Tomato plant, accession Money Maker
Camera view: vertical (180 deg); turntable rotation: 270 degrees
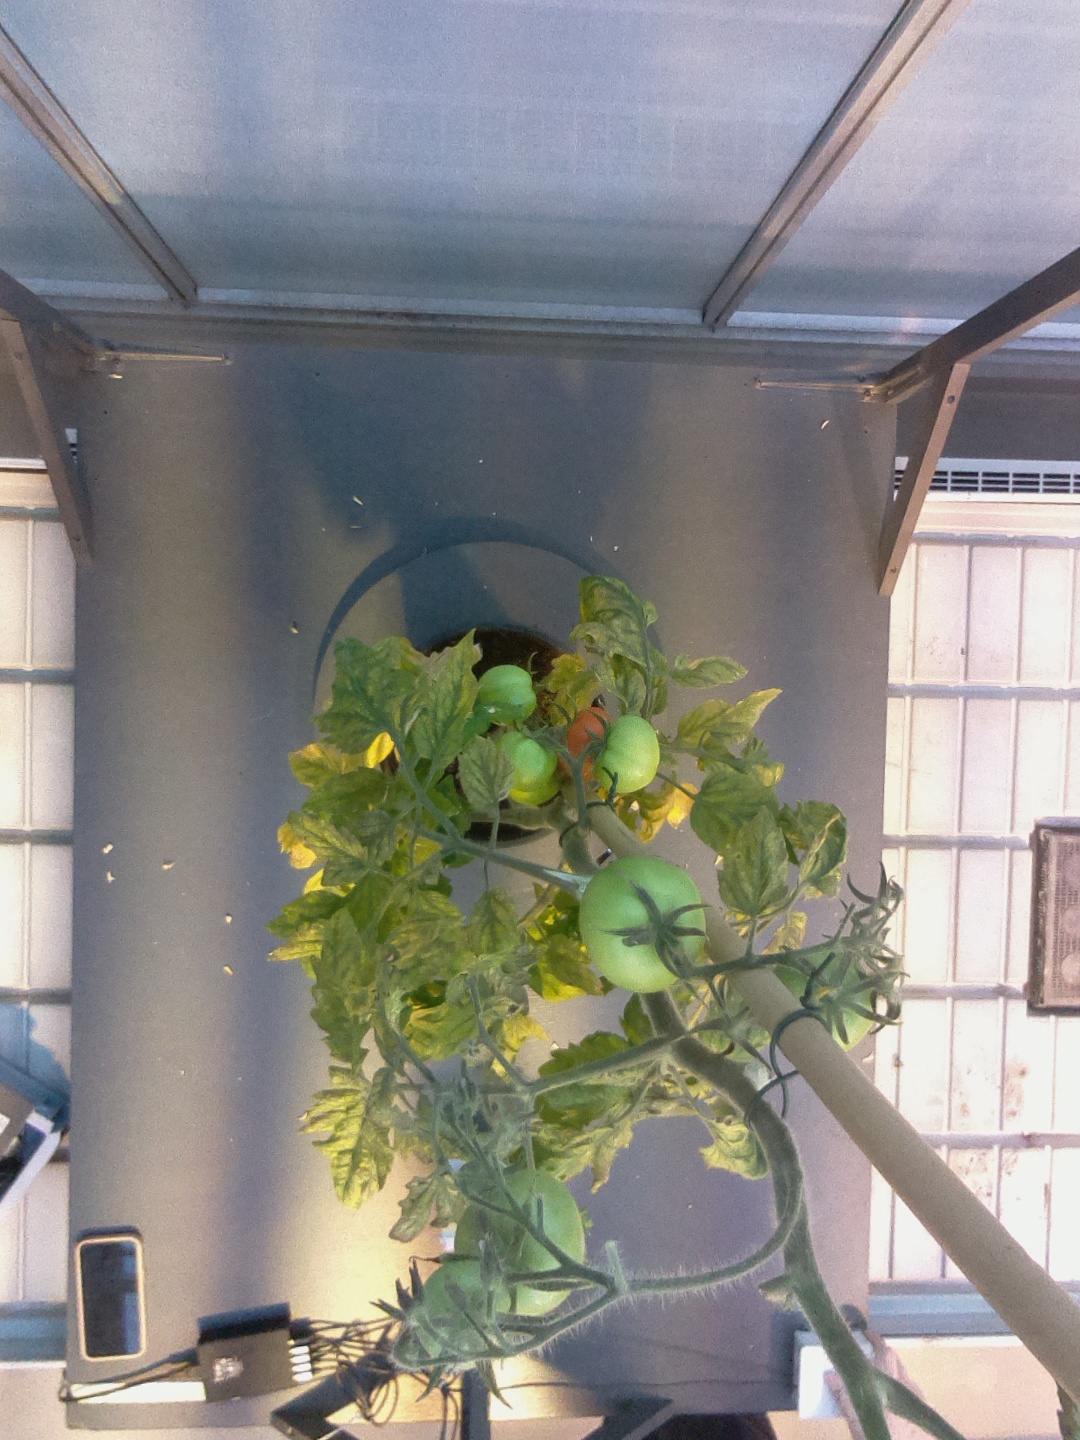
BBCH growth stage 81: 10%-20% of fruits show typical fully ripe color